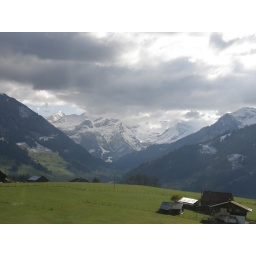
Taken from the train window above Gstaad, near Gruben, looking towards Les Diablerets glacier.